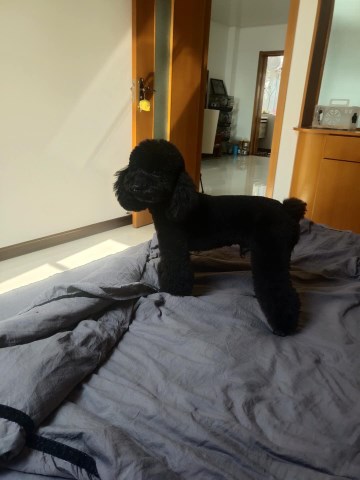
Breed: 7449-n000128-teddy